Nils Hasselmo

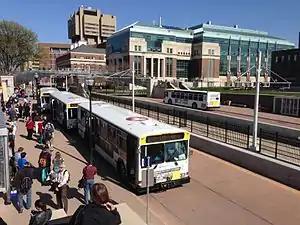
Glass-covered Hasselmo Hall and tall concrete Moos Health Science Tower in background.

Following his retirement as President of the University of Minnesota, the Basic Sciences and Biomedical Engineering Building was renamed the Nils Hasselmo Hall.